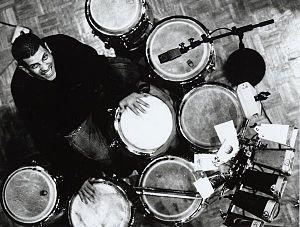
Miguel Aurelio Díaz Zayas, dit Anga Díaz, né le 15 juin 1961 et mort le 9 août 2006, est un percussionniste cubain.